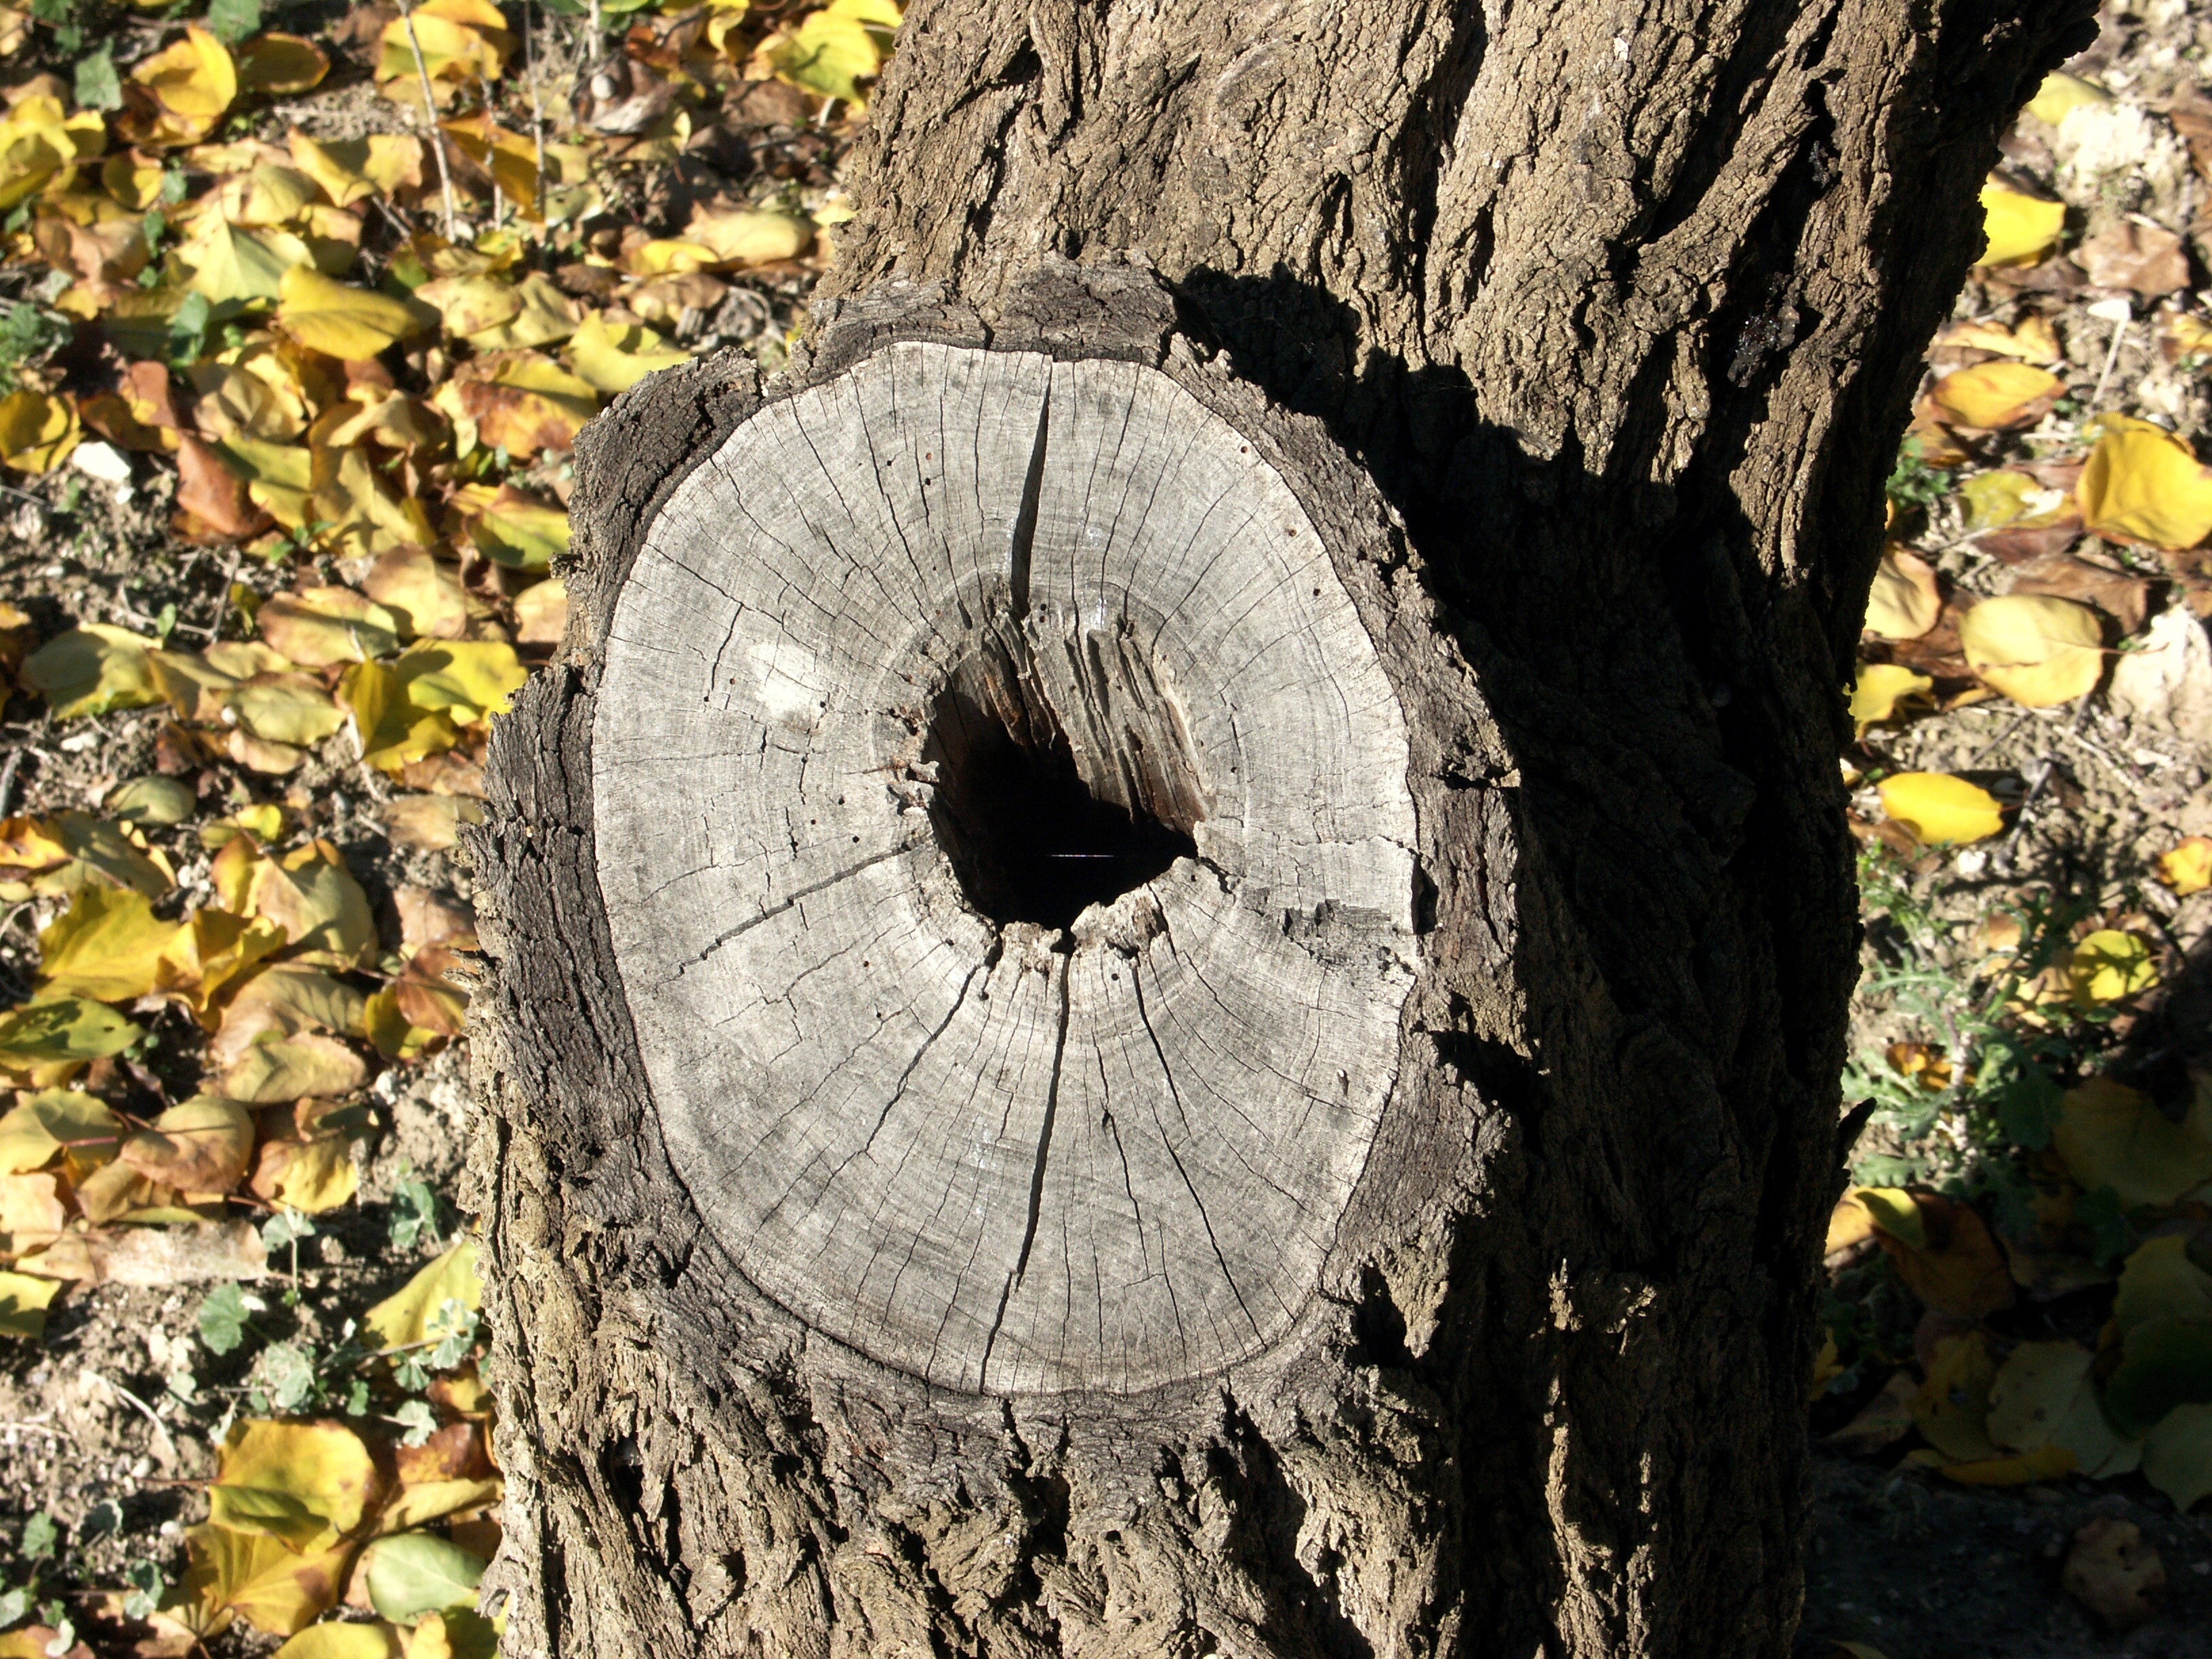
tree, nature, branch, plant, wood, leaf, time, trunk, bark, pine, autumn, soil, botany, season, trees, carving, woodland, tree stump, tree bark, trunks of trees, pine wood, man made object, woody plant